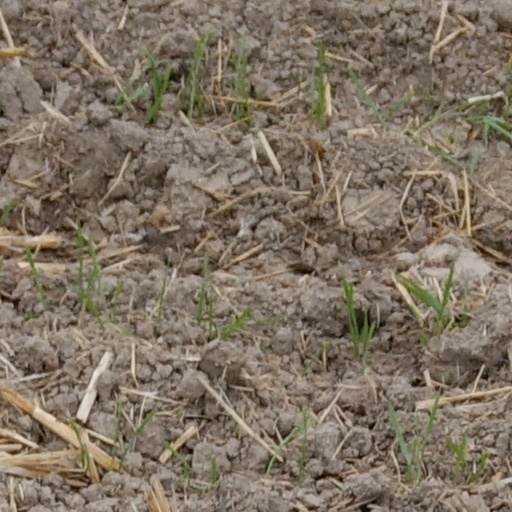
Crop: wheat